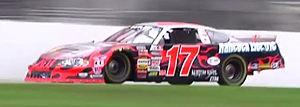
Eddie MacDonald
Eddie MacDonald est un pilote automobile de stock-car né le 7 juillet 1980 à Rowley, Massachusetts aux États-Unis.